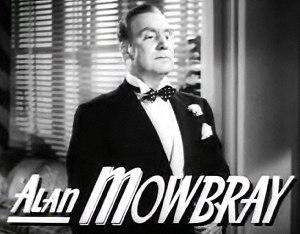
Danse autour de la vie est un film américain réalisé par Robert Z. Leonard, sorti en 1942.